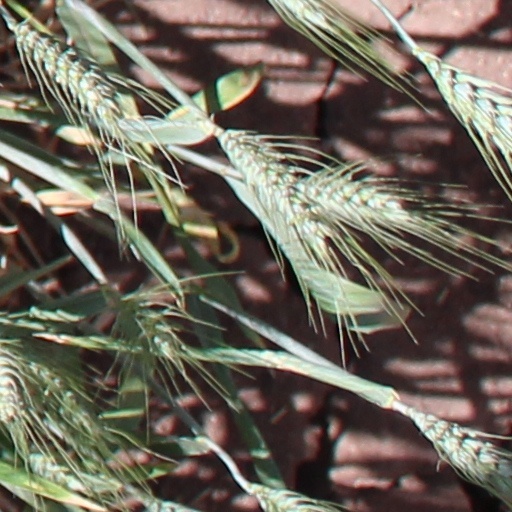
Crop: wheat